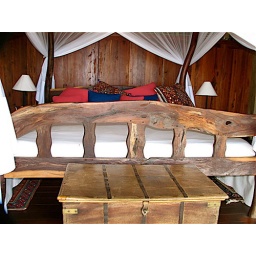
King bed in master bedroom